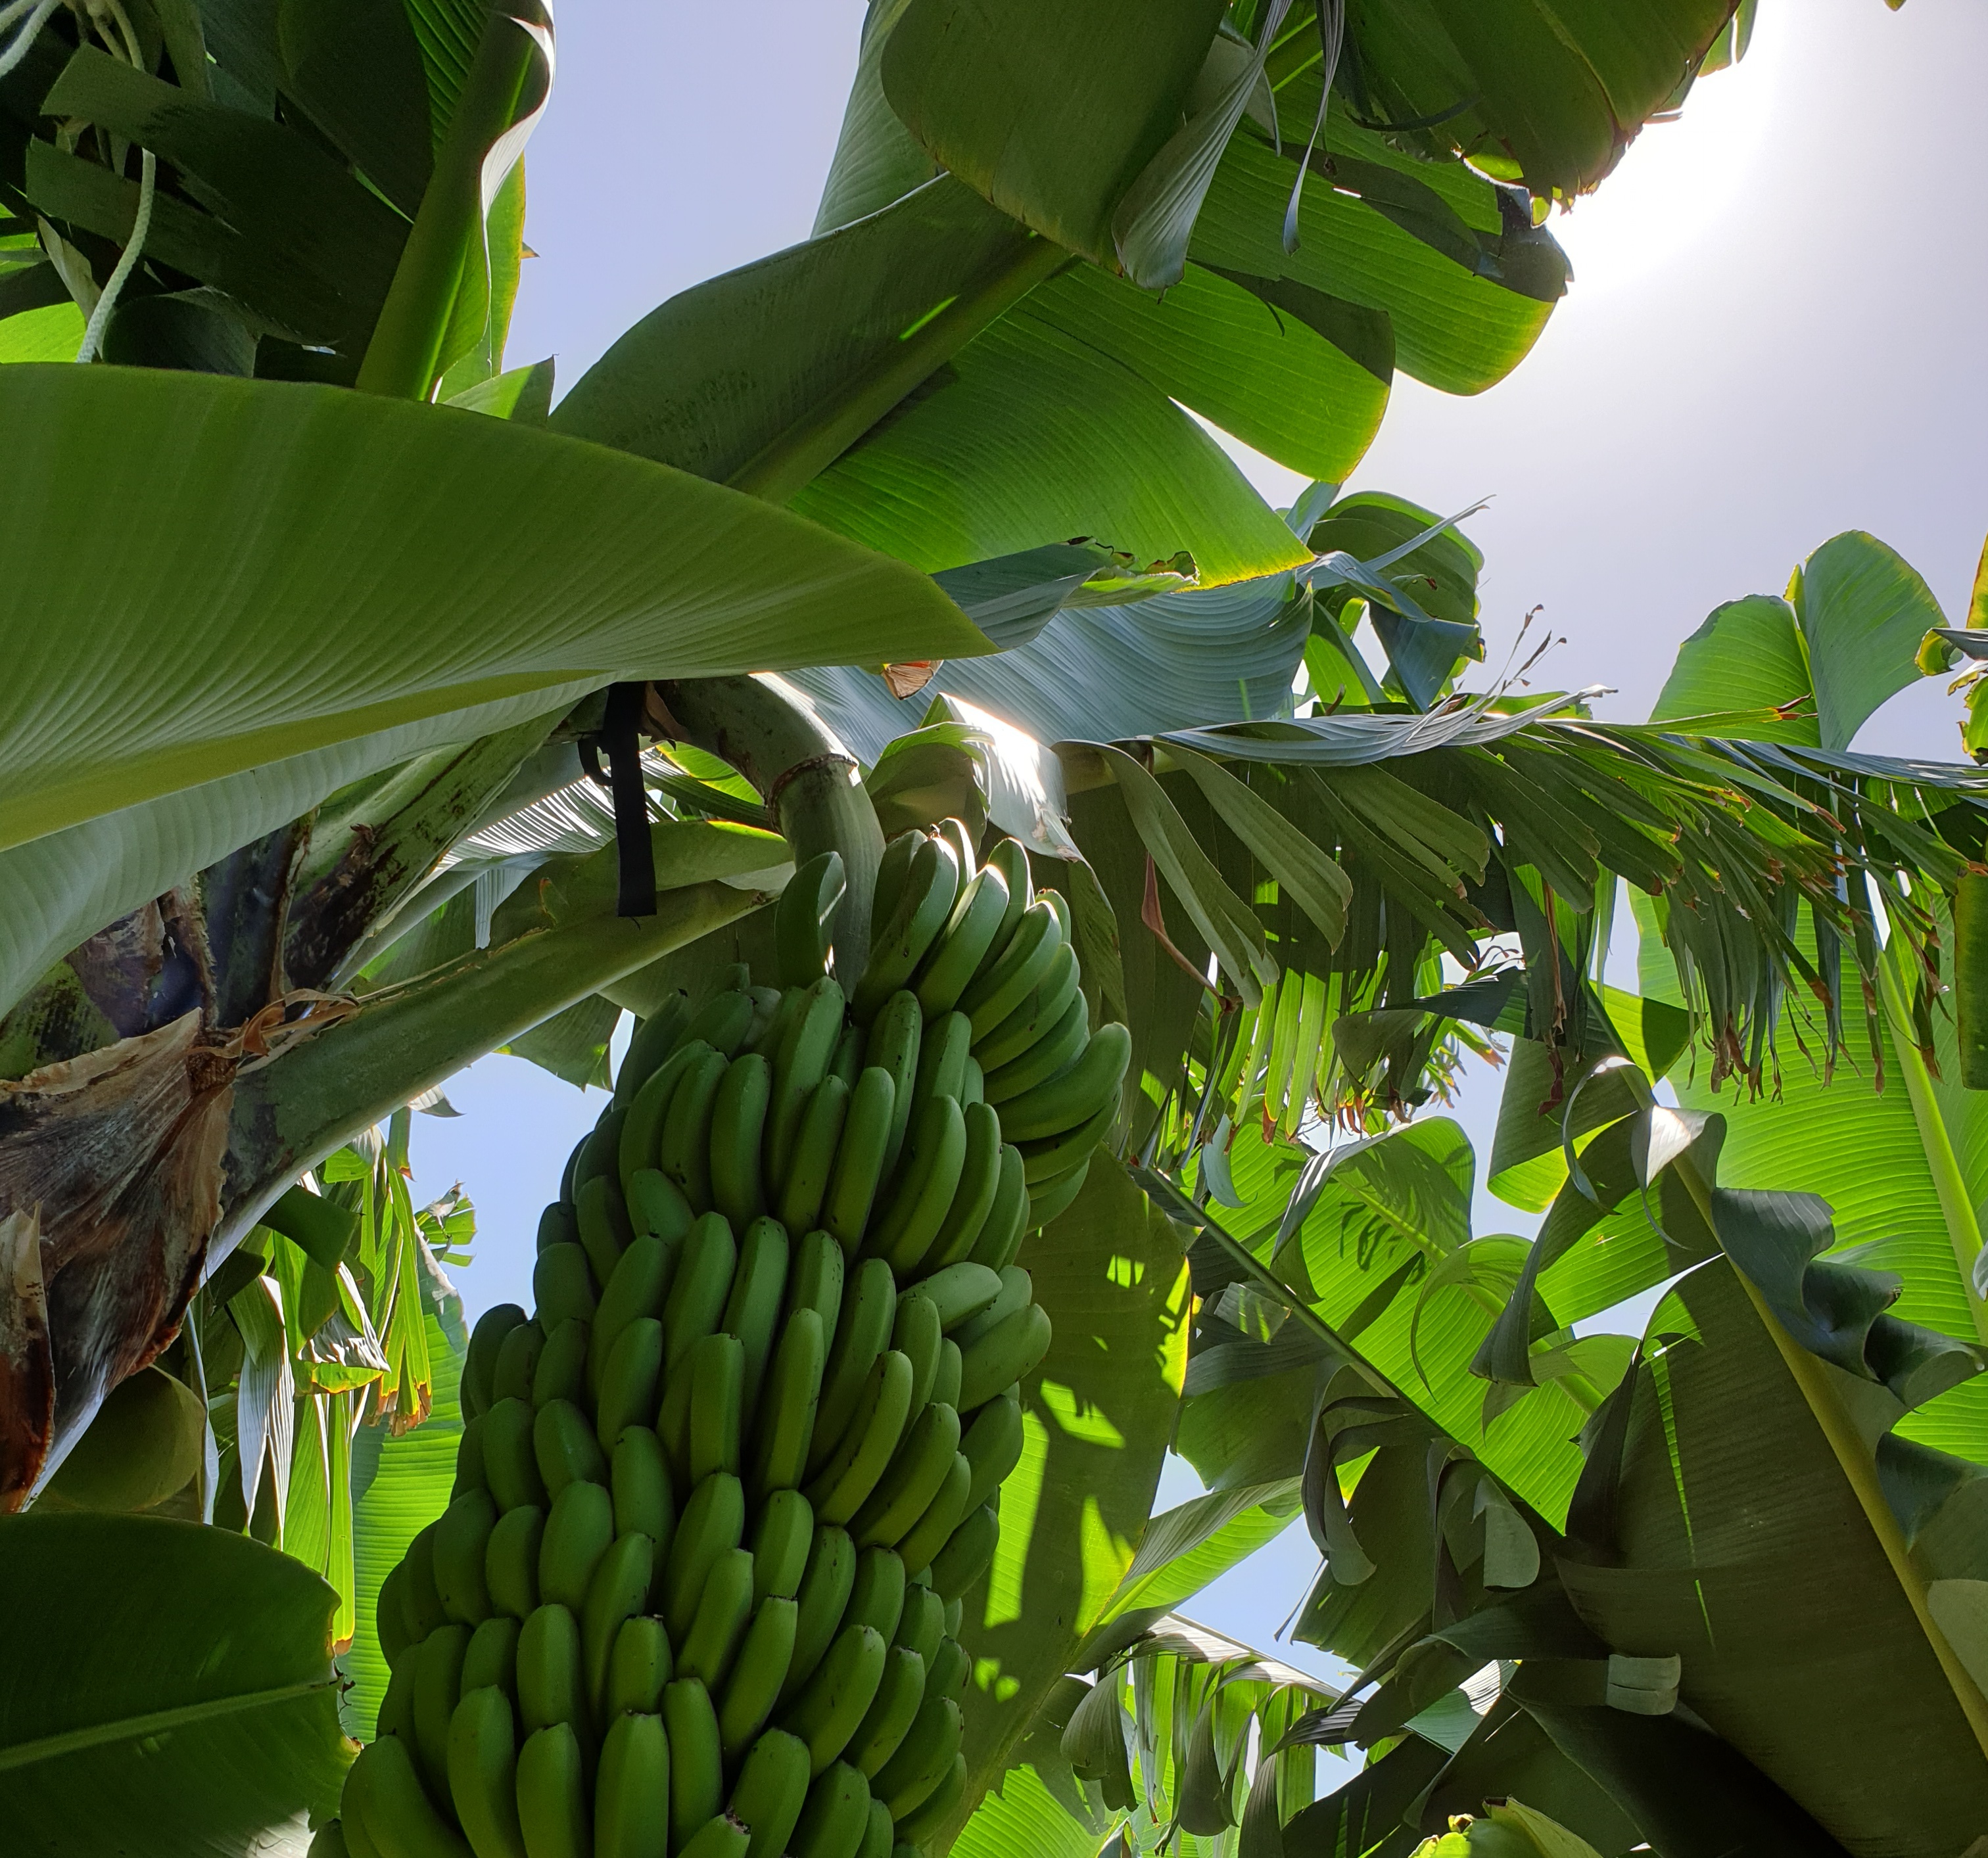
Label: Keep